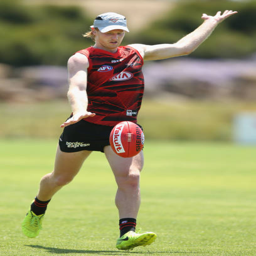
person kicks the ball during a training session .